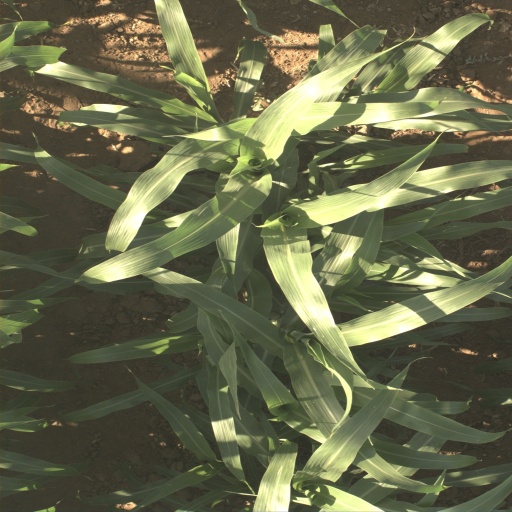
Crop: sorghum